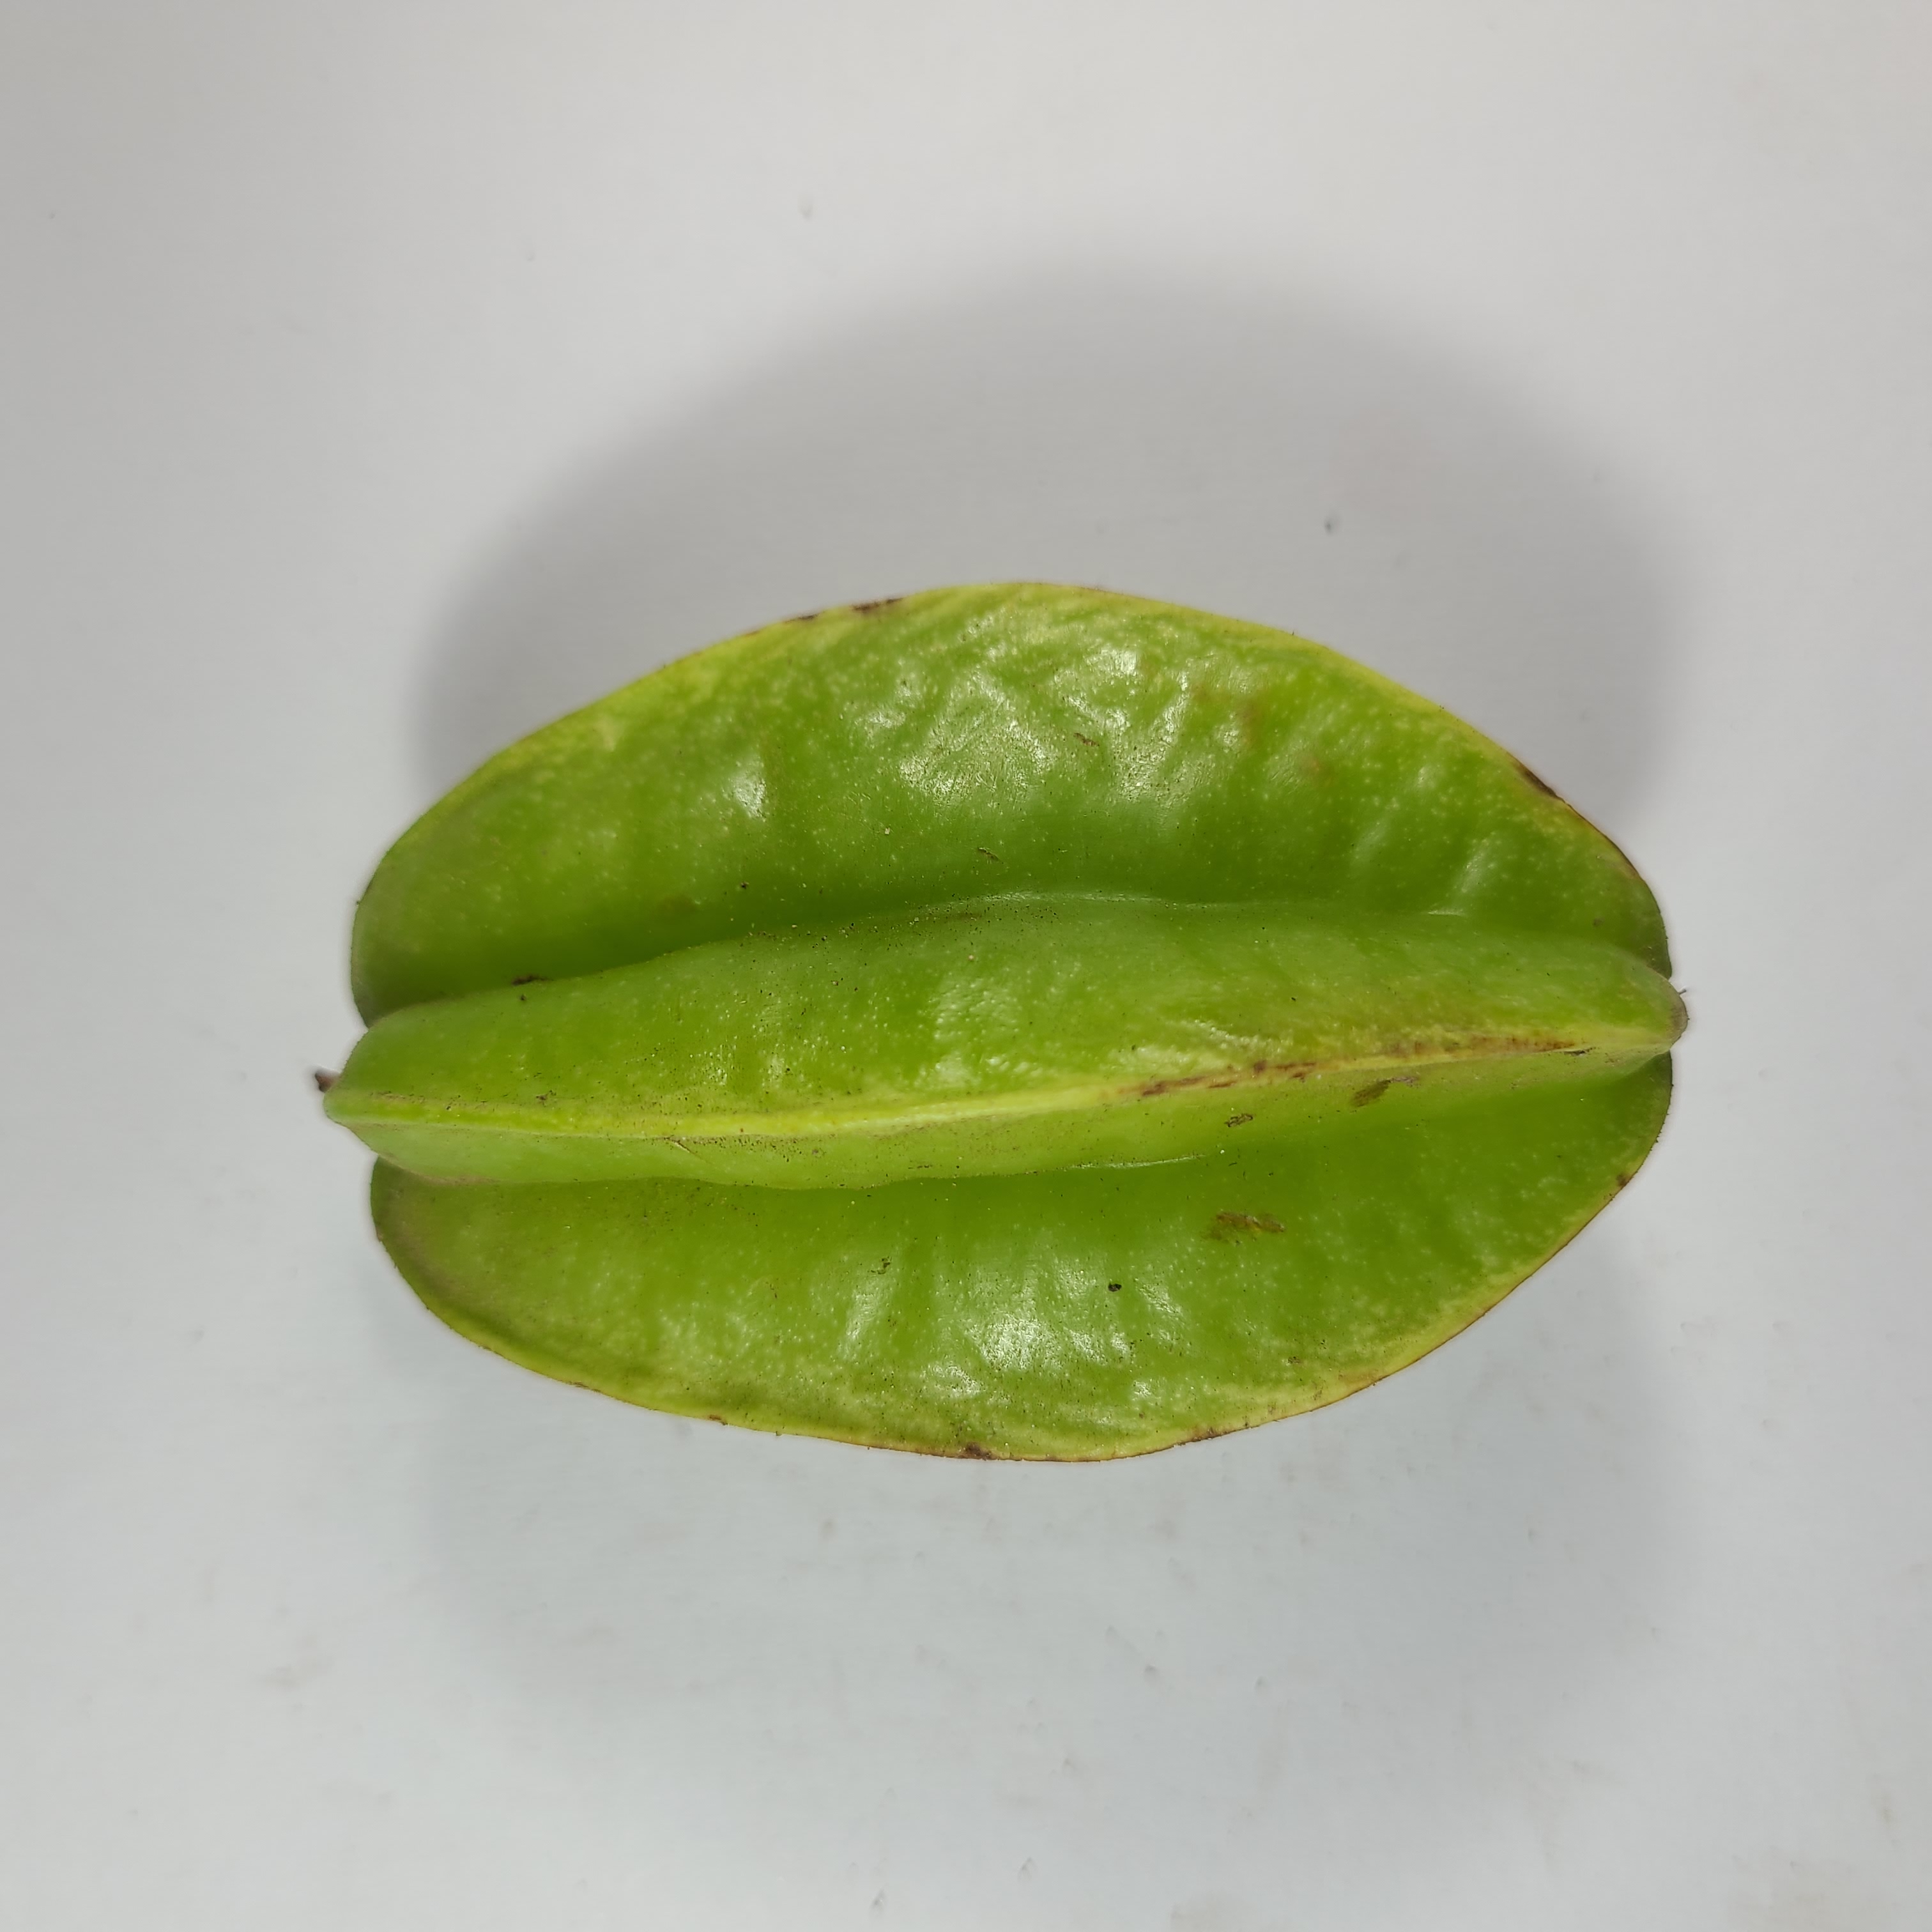
Label: Healthy Fruits